List of NFL career receiving touchdowns leaders

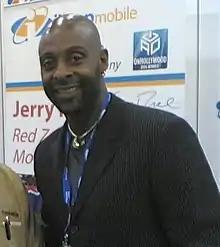
Jerry Rice has the most career receiving touchdowns with 197.

Eleven players are recognized as having held outright or tied the record as the NFL's career receiving touchdowns leader. The longest record holder was Don Hutson who held the record for 49 years.